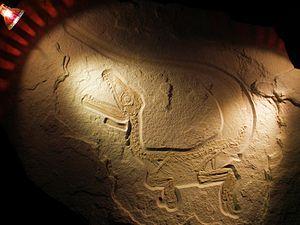
Sciurumimus, est un genre éteint de petits dinosaures théropodes de la super-famille des Megalosauroidea, datant du Jurassique supérieur. Il est nommé ainsi en raison de la touffe de filaments semblable à des poils ornant sa queue, Sciurus étant le nom de genre de l'écureuil.